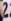
Number: 2